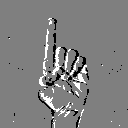
ASL letter: d